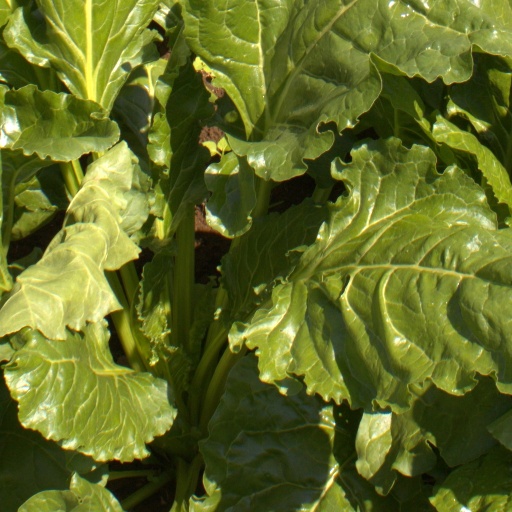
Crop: sugar beet